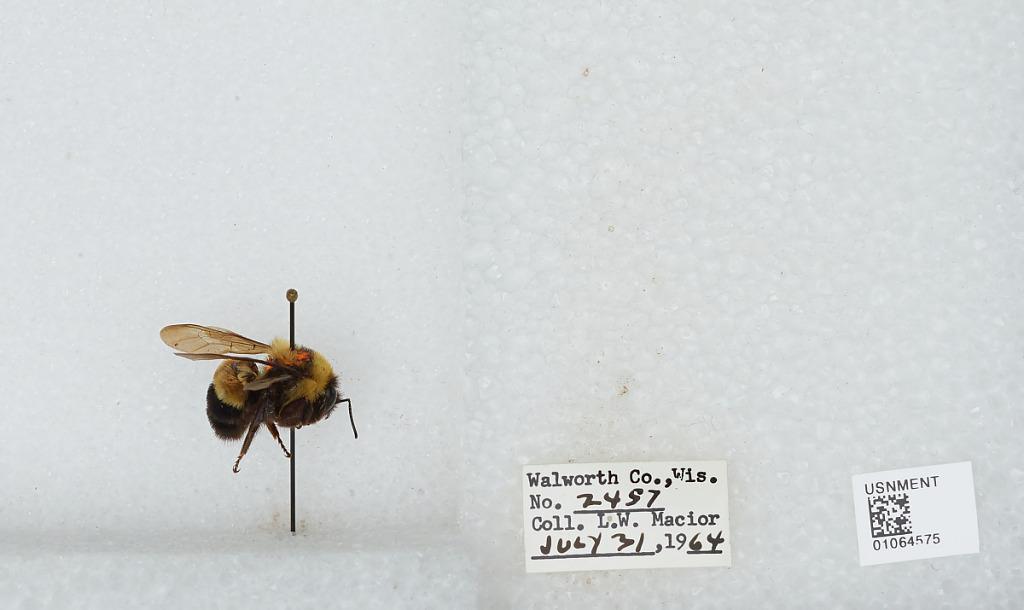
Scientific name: Bombus (Bombus) affinis Cresson
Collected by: L. Macior
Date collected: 1964-7-31
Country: United States
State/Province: Wisconsin
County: Walworth
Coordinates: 42.67, -88.54